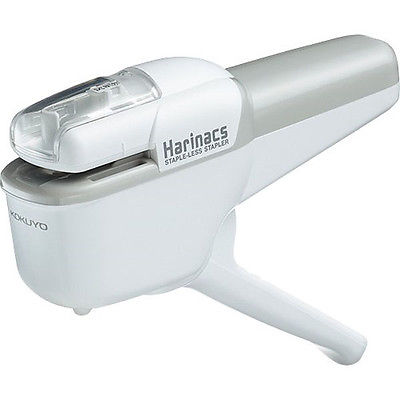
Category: stapler